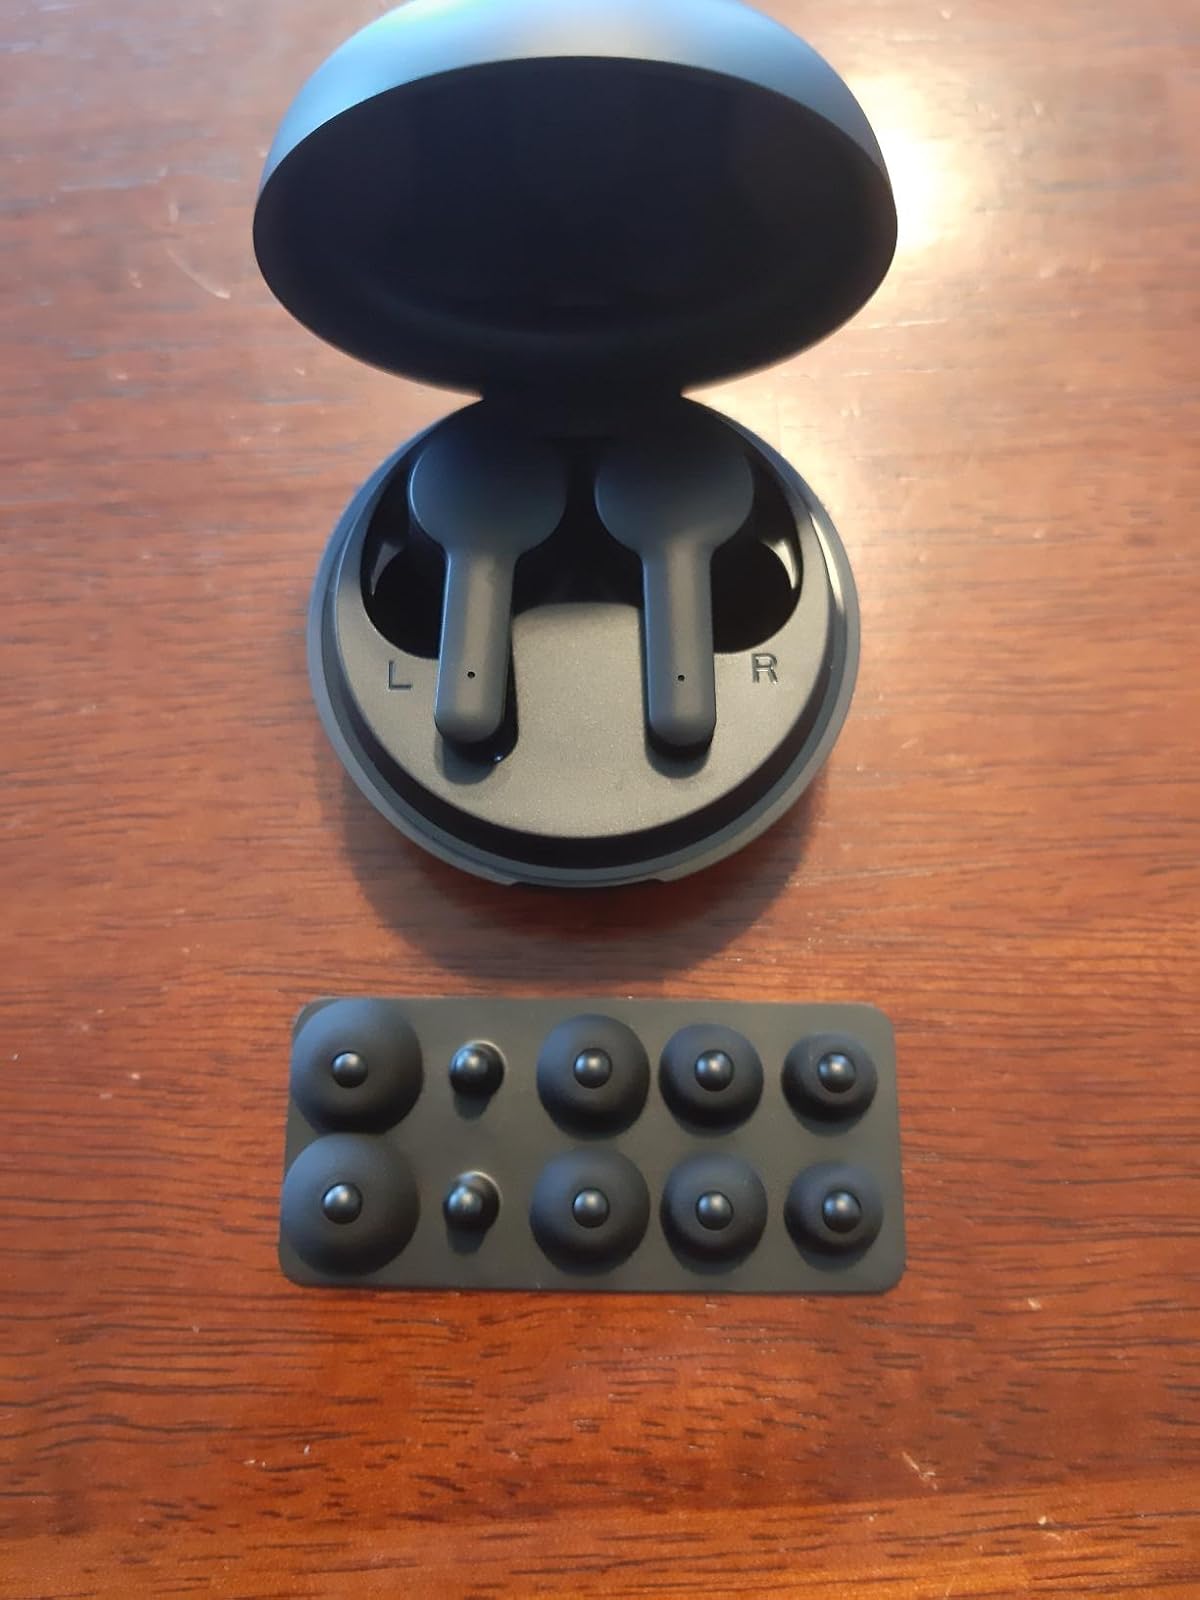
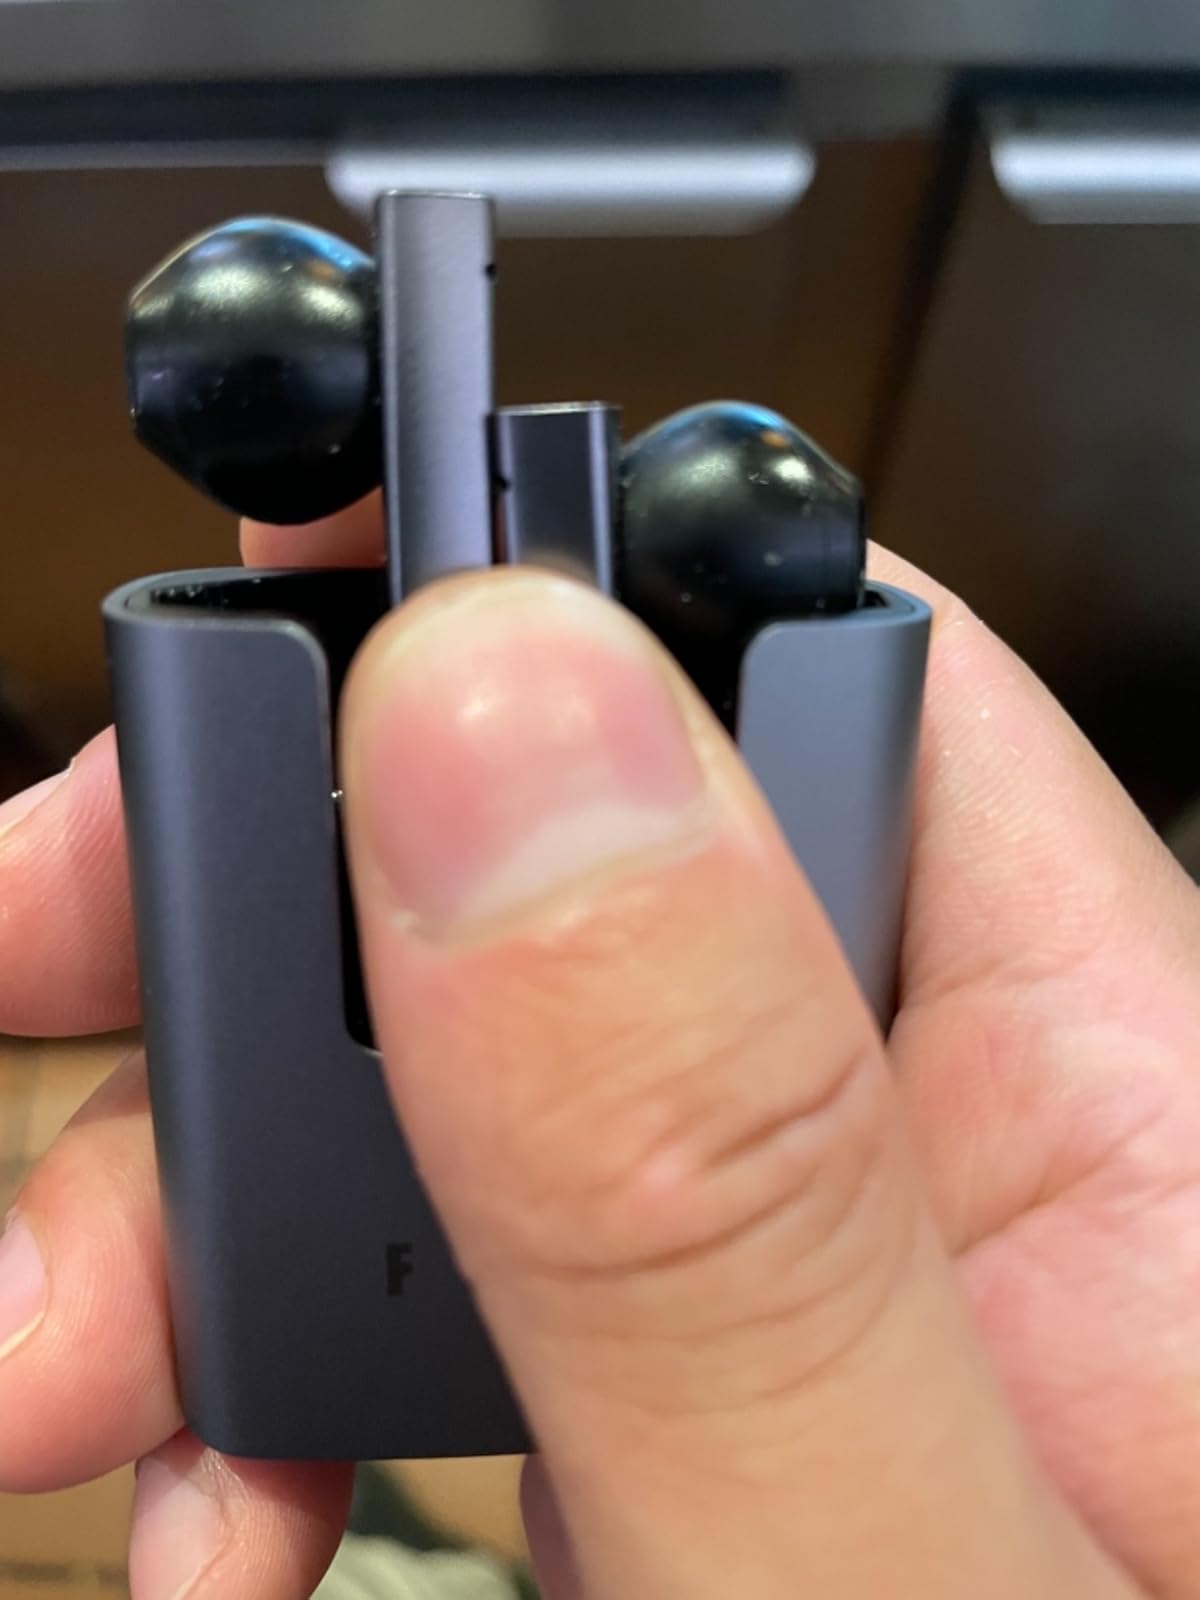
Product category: earbuds
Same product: no